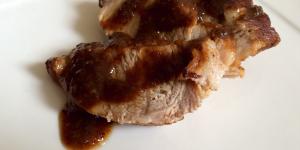
bondiola de cerdo en coca cola